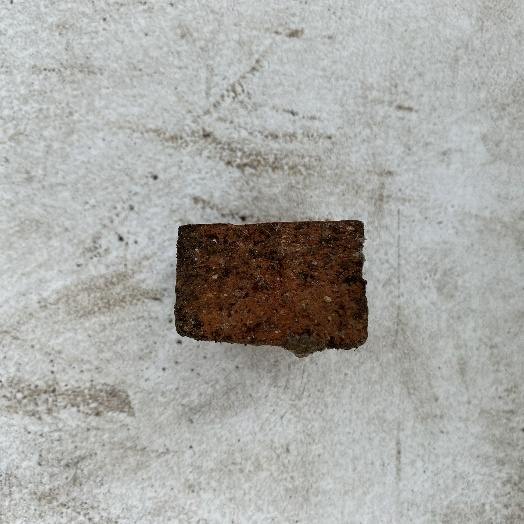
Label: Miscellaneous Trash